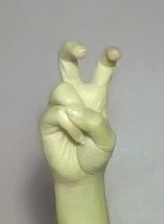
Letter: toot